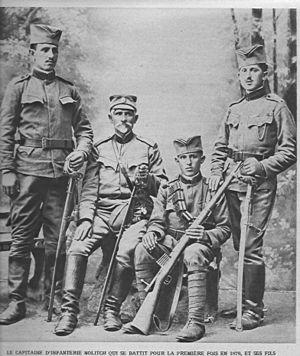
Les troupes serbes, Nolich et ses fils.
L’armée française d’Orient ou corps expéditionnaire d'Orient est une unité de l’armée de terre française qui a combattu durant la Première Guerre mondiale sur le front d’Orient entre 1915 et 1918.